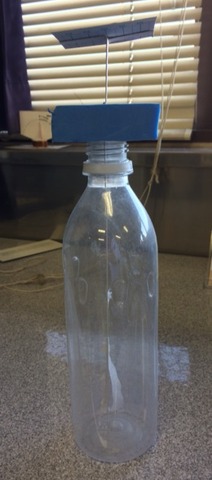
Waste category: plastic